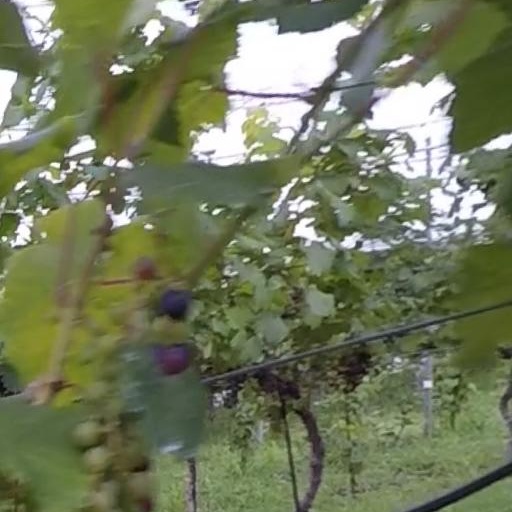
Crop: grape